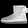
Label: Ankle boot